Bernát Friedmann

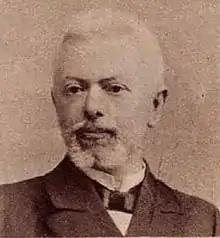
Friedmann Bernát

Bernhard Friedmann, or Friedmann Bernát (10 October 1843 in Oradea – 14 October 1925 in Budapest) was a Hungarian Jewish jurist and criminal lawyer.